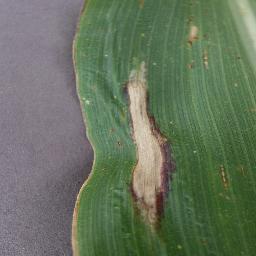
Label: Corn_(Maize)___Northern_Leaf_Blight